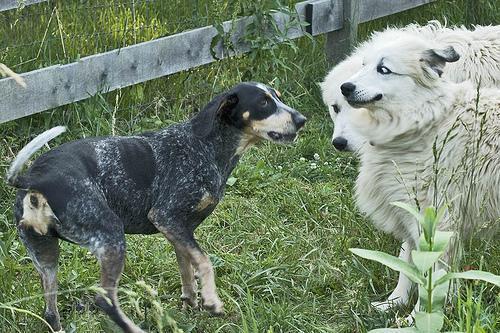
bluetick